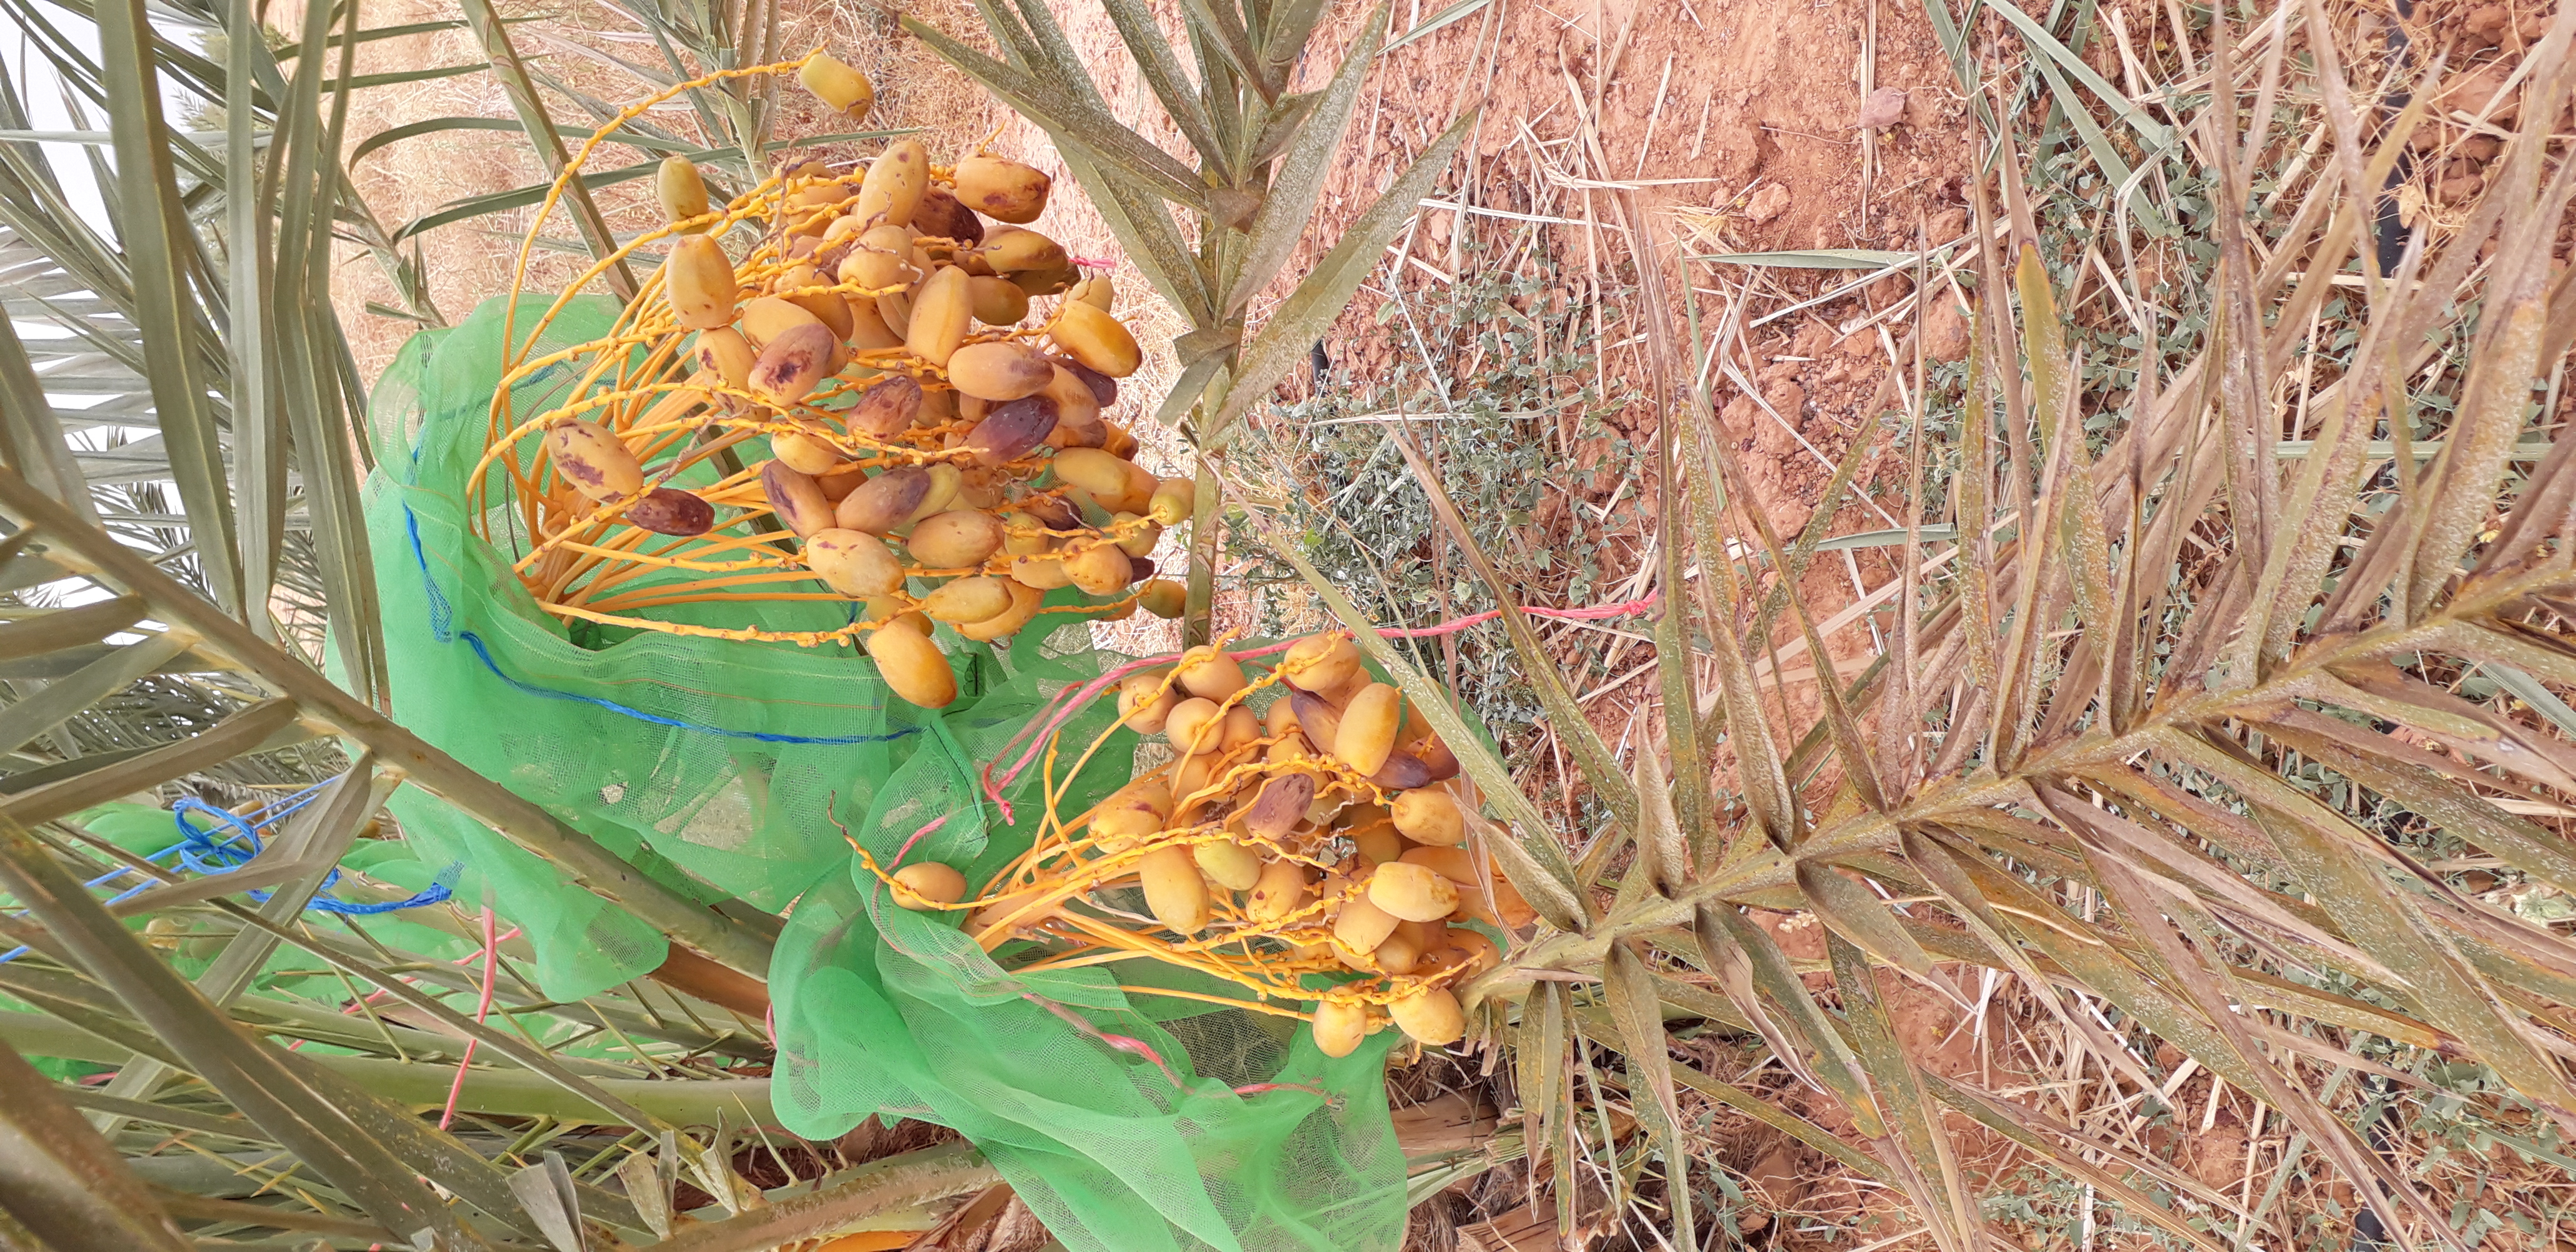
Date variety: Boumajhoul